9to5: The Story of a Movement

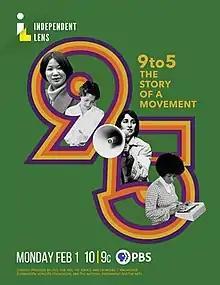
Official poster

9to5: The Story of a Movement is a 2020 American documentary film directed and produced by Julia Reichert and Steven Bognar. The film revolves around 9to5, an organization established to improve working conditions and ensuring the rights of women and families.